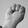
ASL letter: M